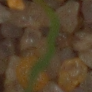
Label: black_grass